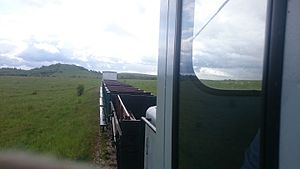
Hedelands Veteranbane
Togstamme på Hedelands Veteranbane trukket af diesellokomotivet M24.
En togstamme trukket af M24.
Hedelands Veteranbane er Danmarks længste smalsporede veteranjernbane.